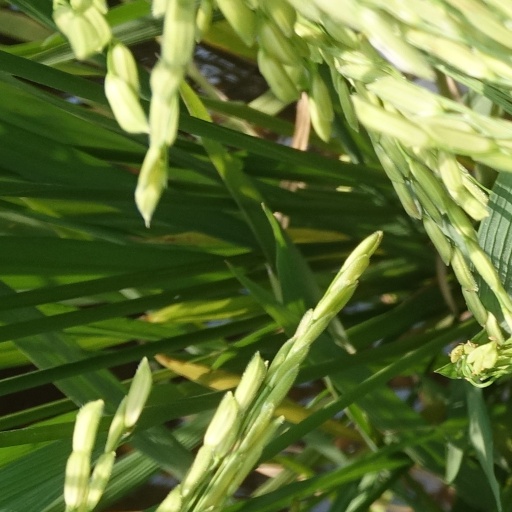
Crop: rice